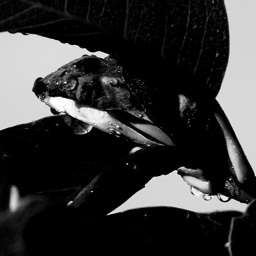
Flower in black and white - A new turn